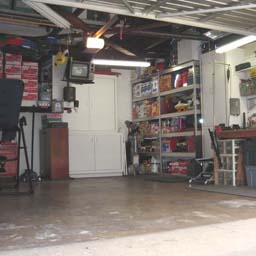
Room type: garage